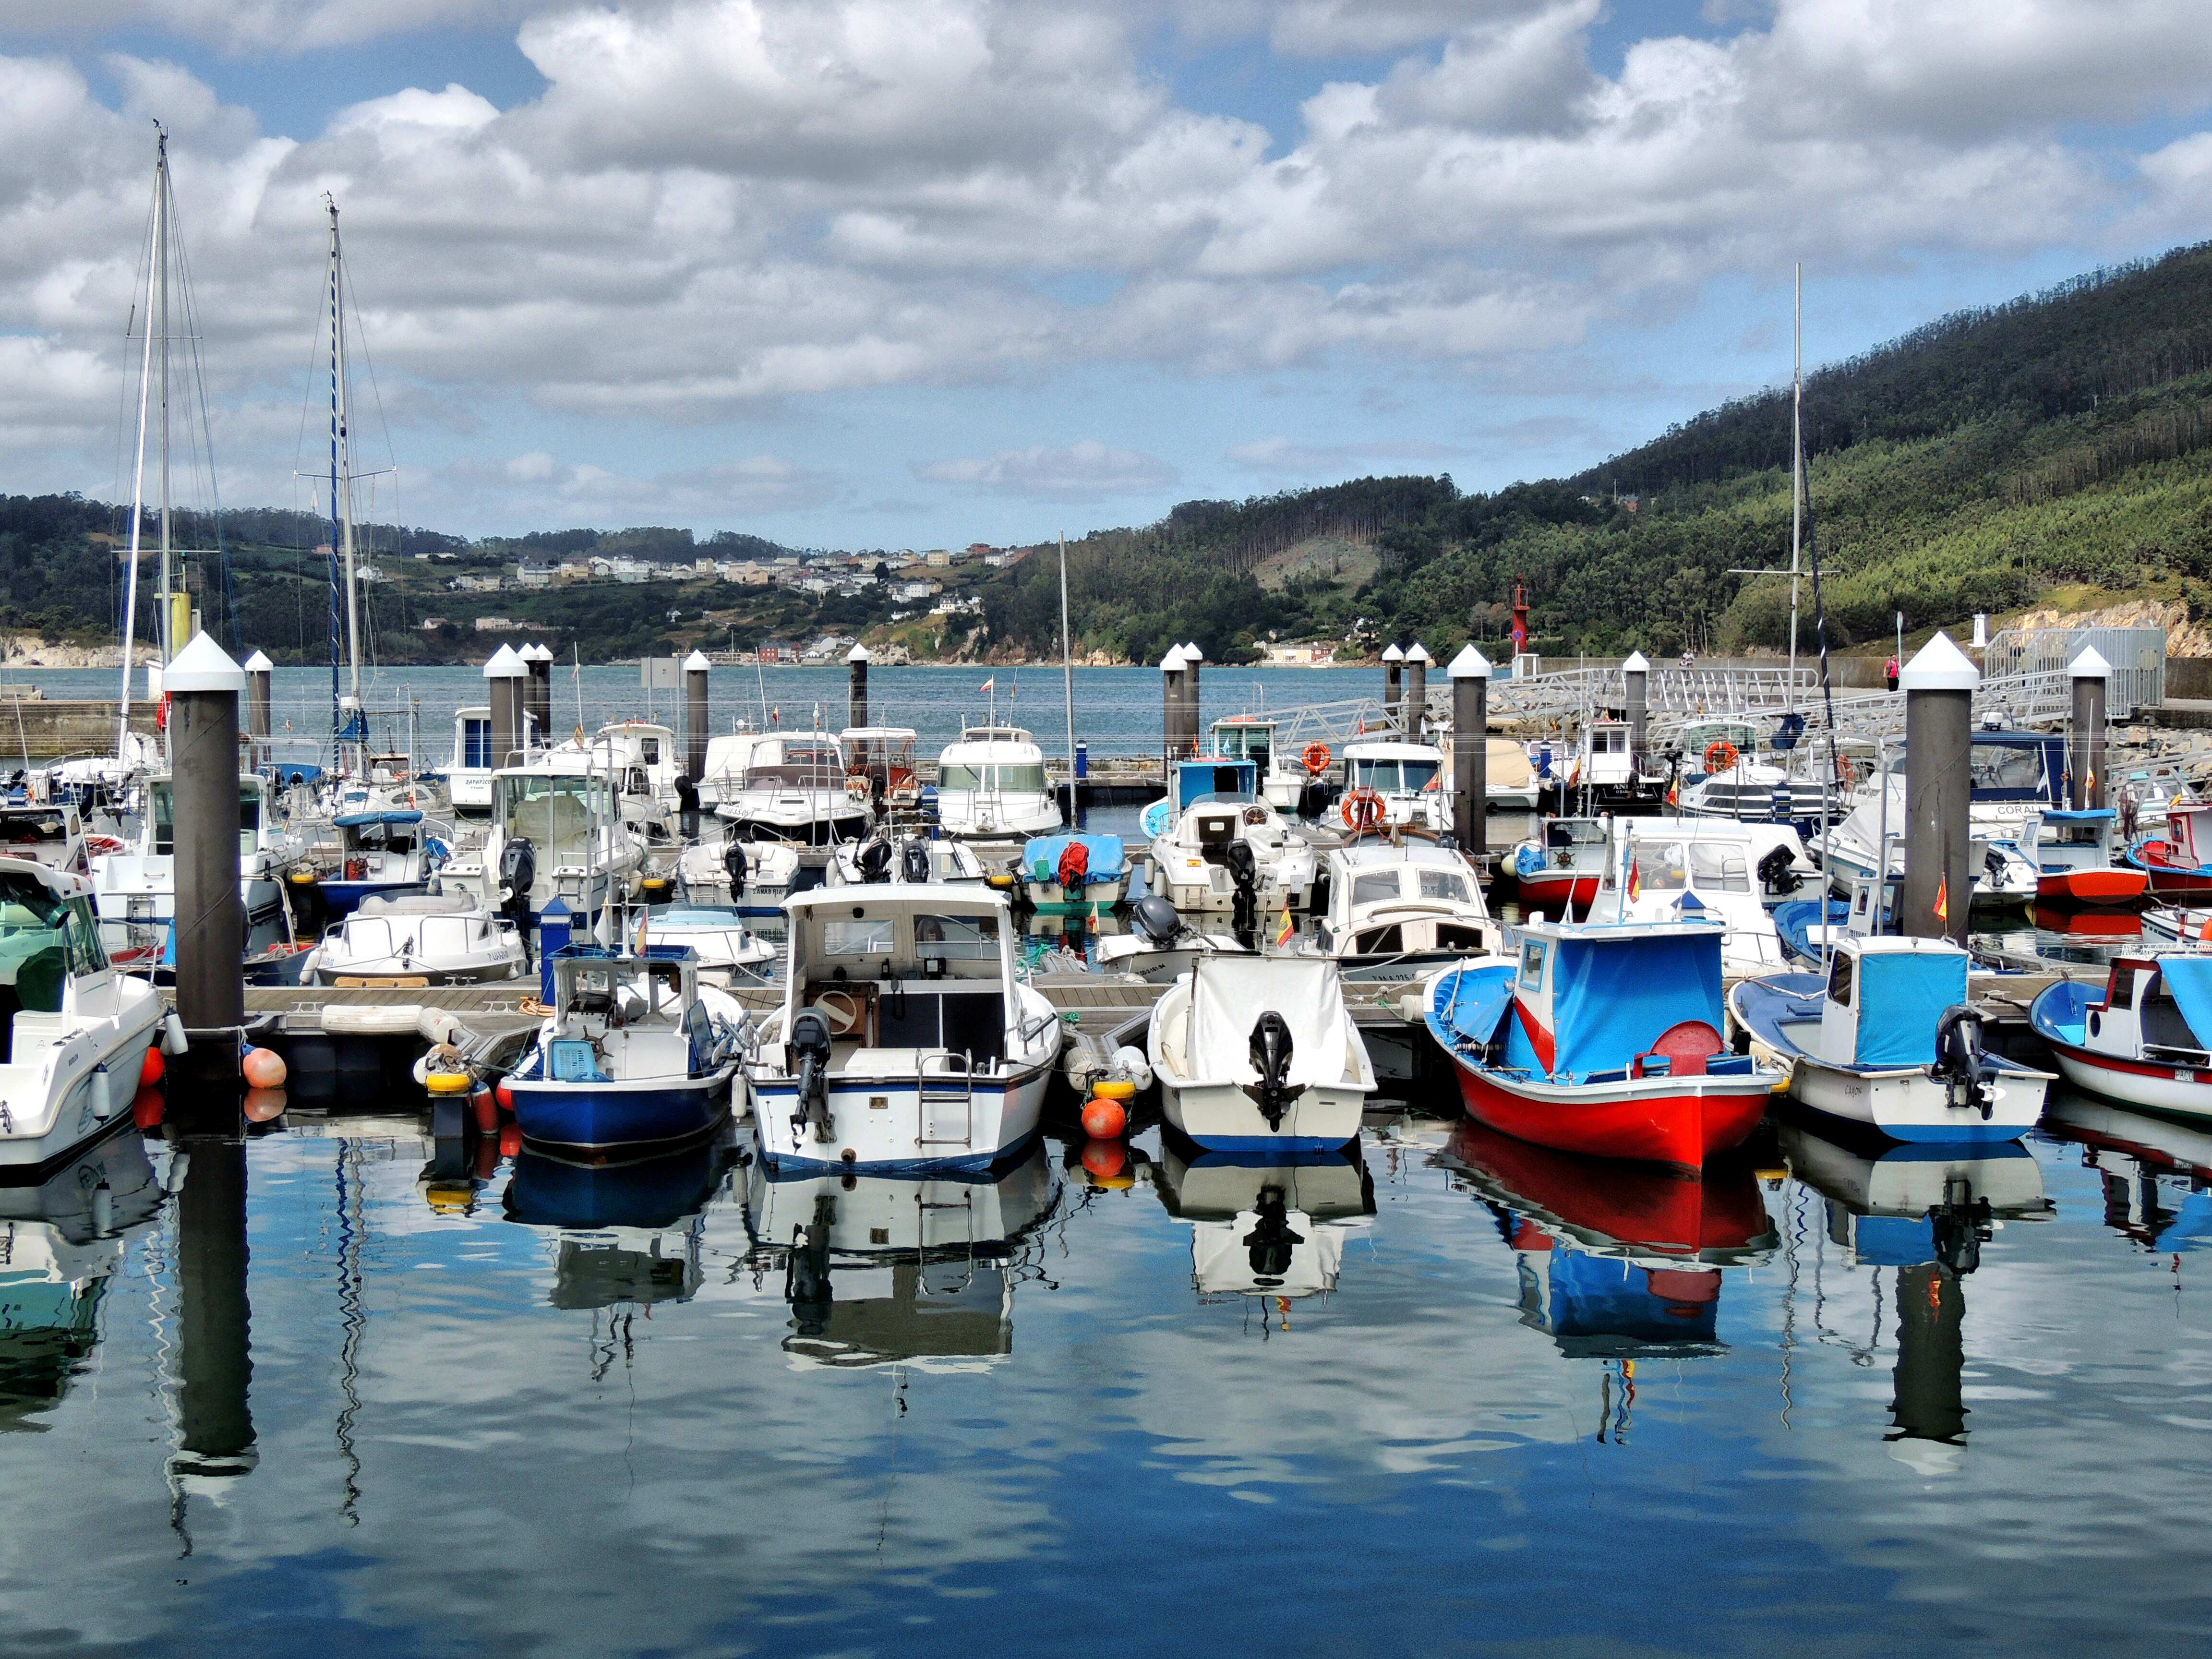
sea, water, dock, boat, vacation, vehicle, harbor, marina, port, waterway, boating, watercraft